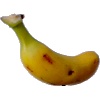
Label: Banana Lady Finger 1